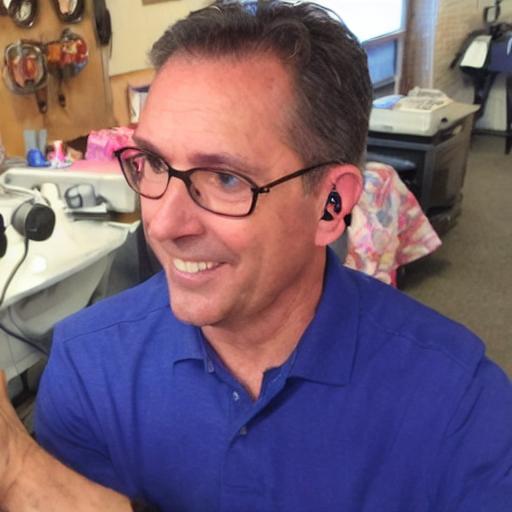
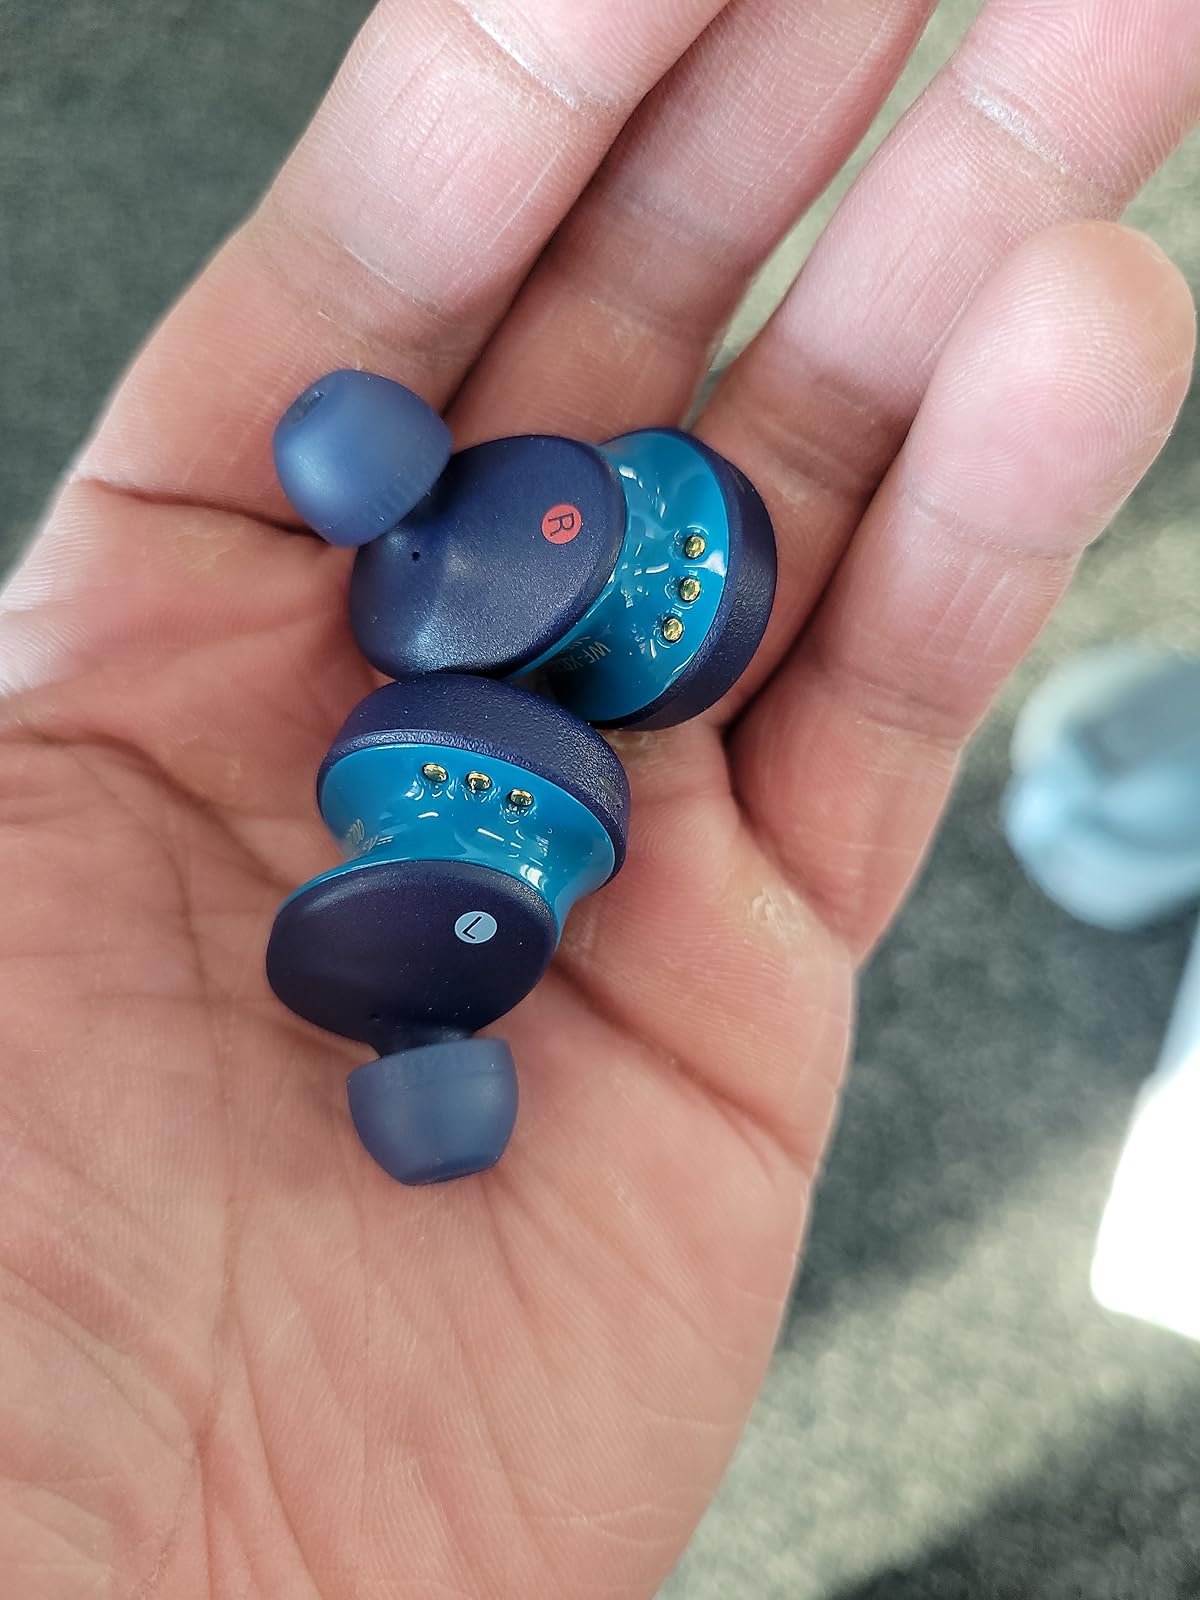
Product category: earbuds
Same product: no